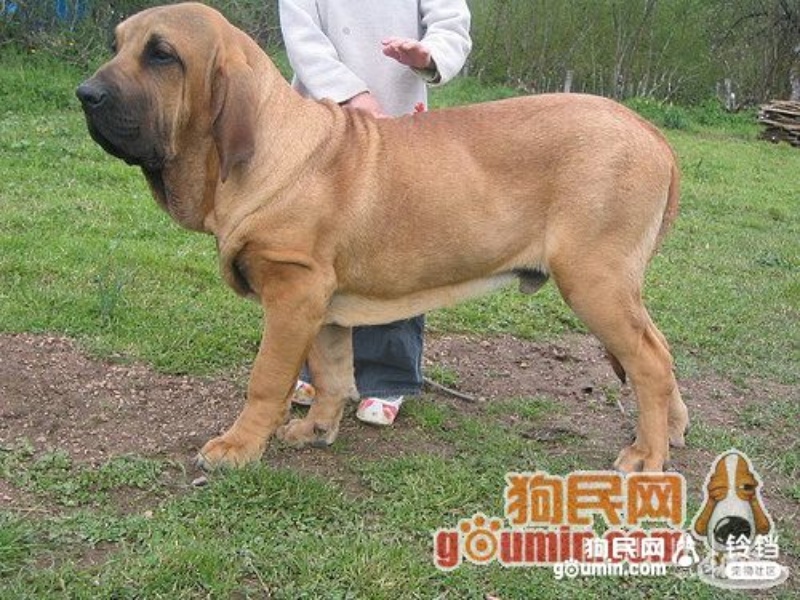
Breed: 220-n000032-Fila_Braziliero